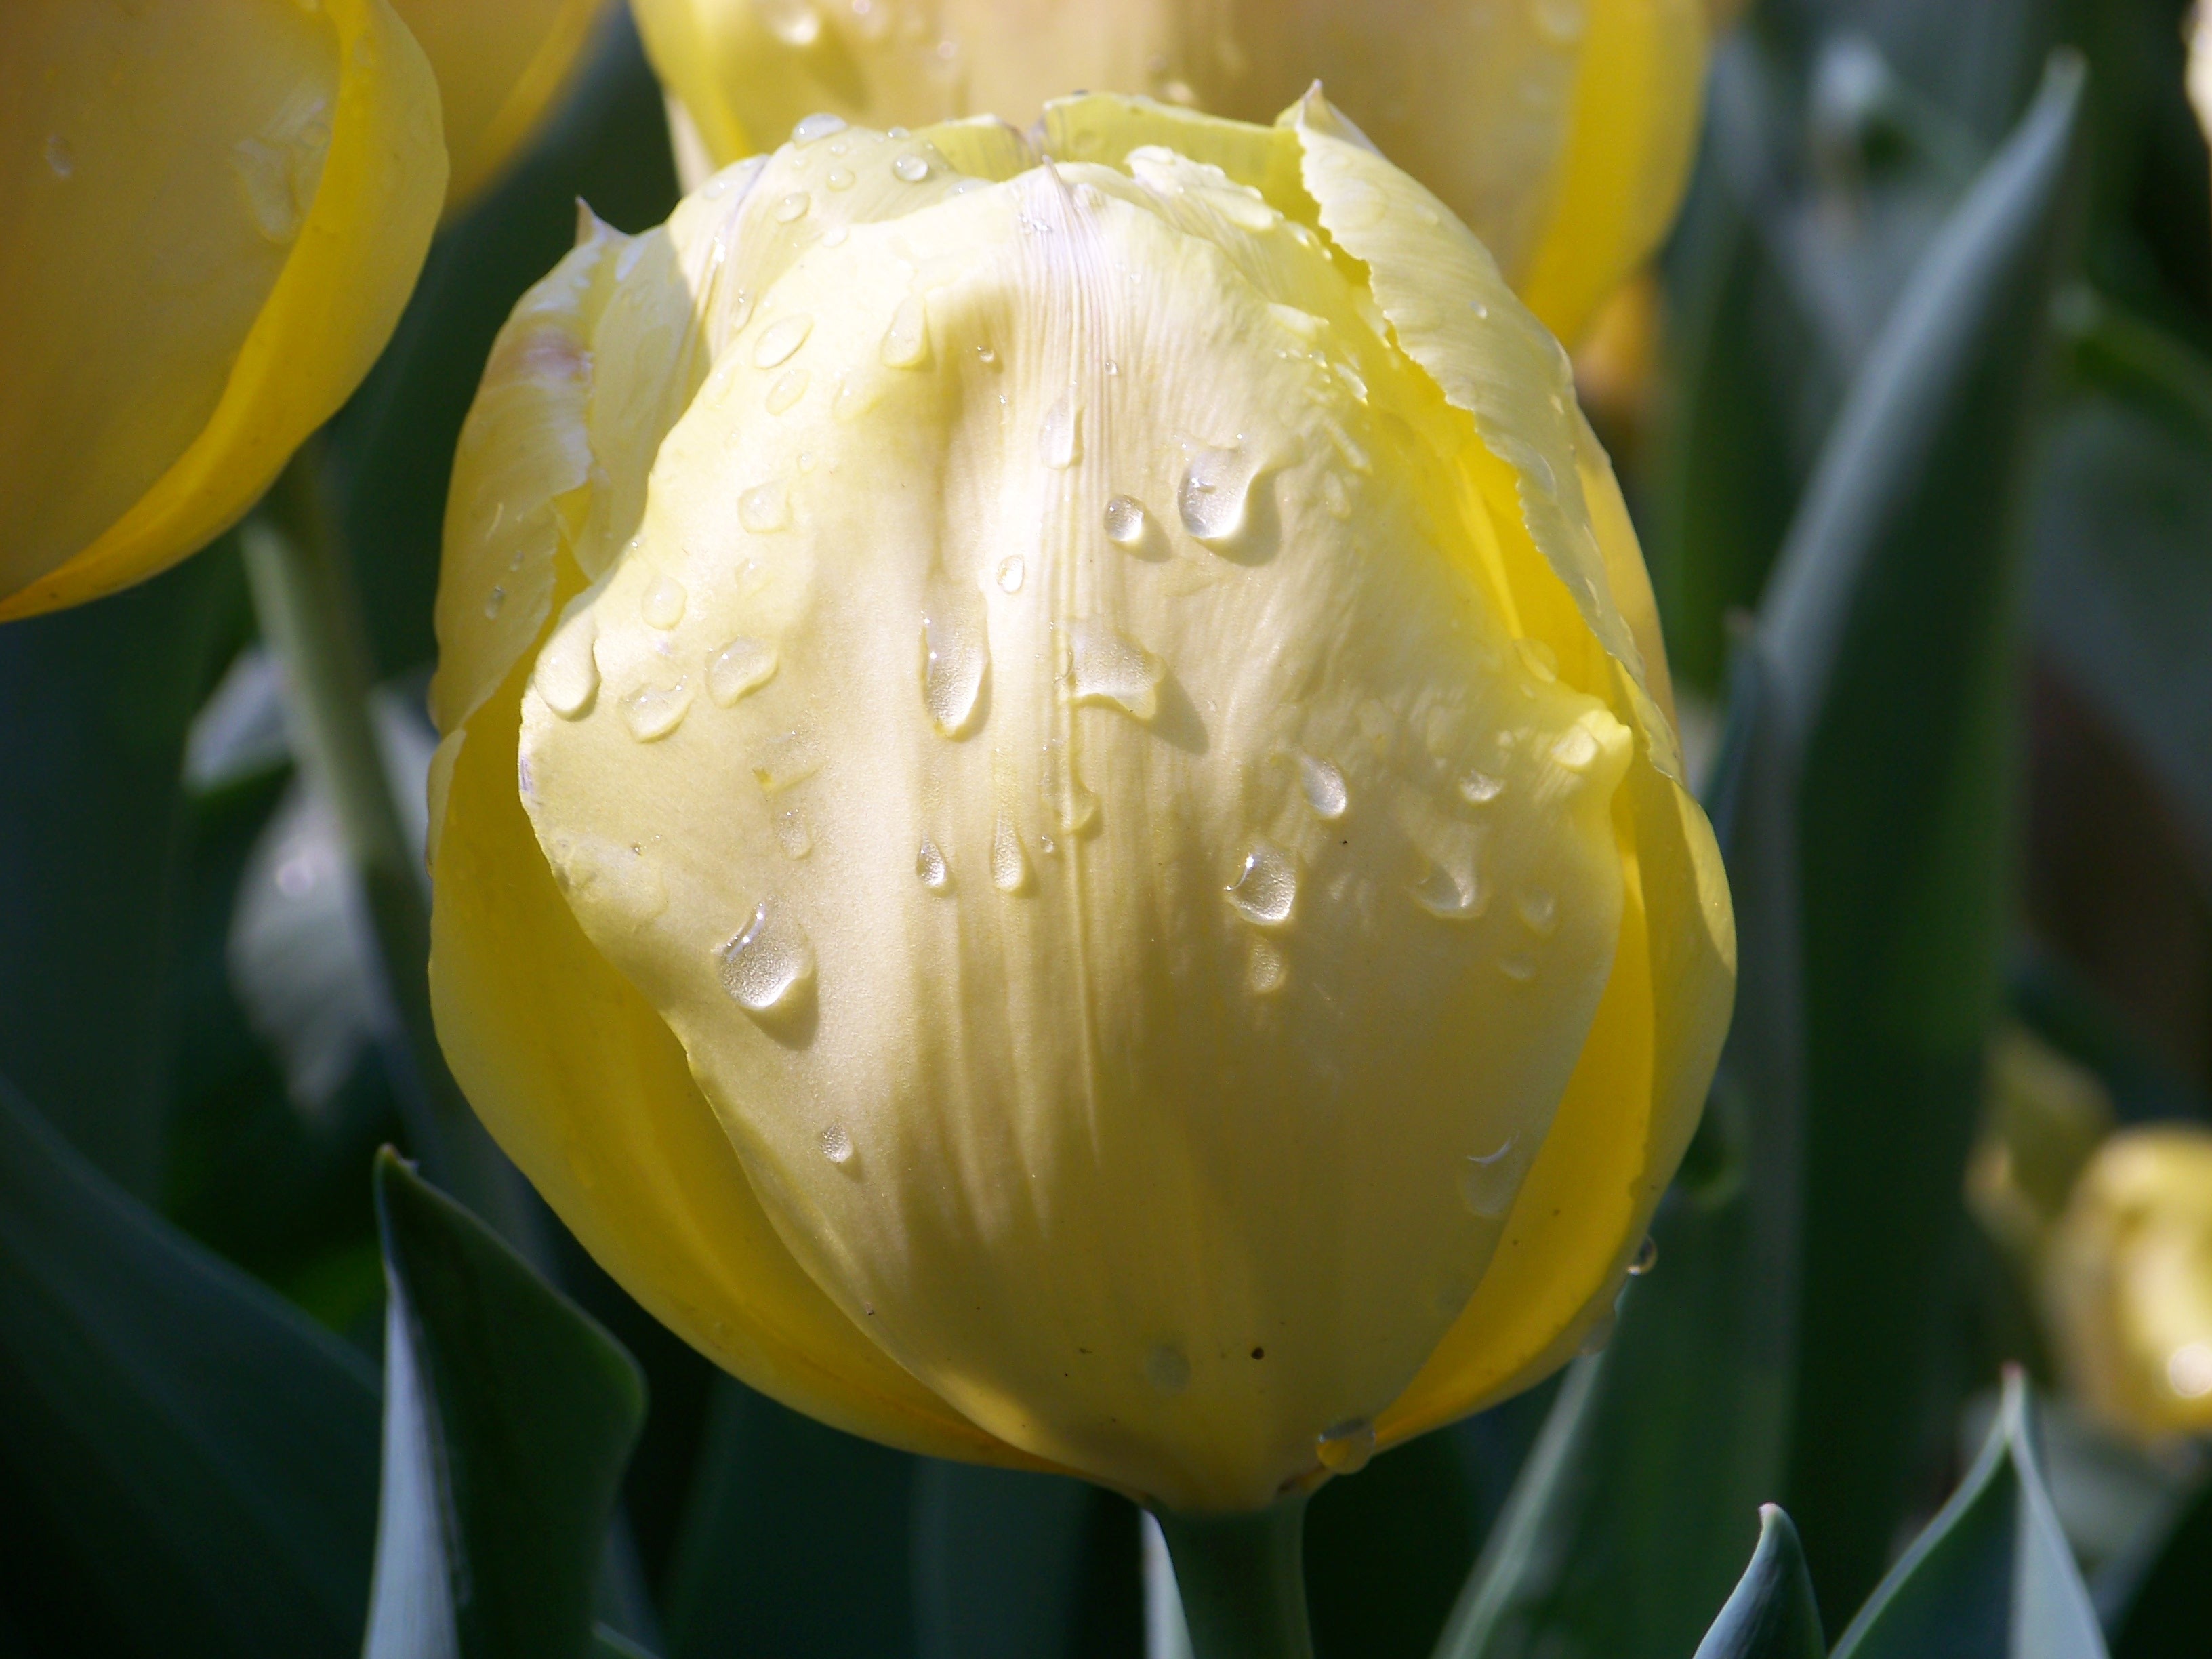
water, dew, light, plant, sunlight, flower, petal, wet, tulip, spring, green, botany, blooming, yellow, flora, plants, close up, leaves, leafy, sunny, droplets, petals, decorative, bright, blossoms, buds, drops, day, ornamental, tulips, blooms, flowering, backgrounds, macro photography, flowering plant, lily family, plant stem, land plant